Brampton Arts Walk of Fame

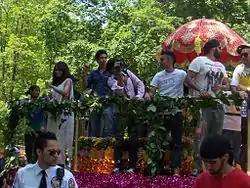
Bipasha Basu and RDB appear on the final float of the Flower City Parade, 2011, the day after the induction ceremony.

The walk was mentioned in an October 2008 planning document for the Brampton Arts Council, which suggested their executive director would be involved in establishing a criterion for inclusion, in co-operation with the Arts, Culture and Theatre Department of the City of Brampton (which manages the Rose Theatre). It suggested that city council approval would be needed. No city committee minutes or city council minutes posted on the City of Brampton website made any mention of the walk. A "Brampton Guardian" article listed the "honours Brampton citizens—both past and present—that have made significant contributions to the world of arts and entertainment." The article claims the walk was established in 2010.